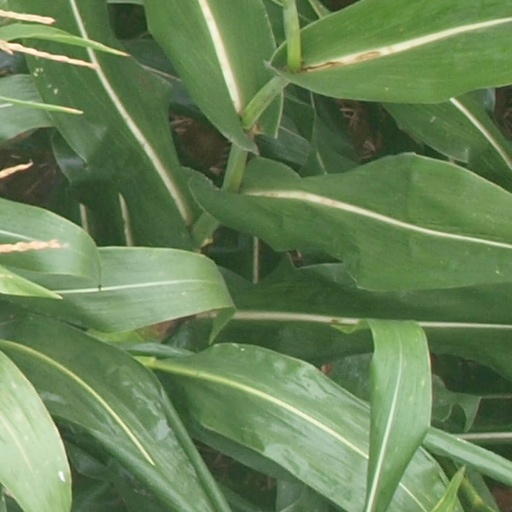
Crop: maize; corn